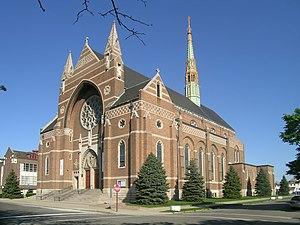
L'église Saint-Florian est une église catholique de l'État du Michigan aux États-Unis, dépendant de l'archidiocèse de Détroit et située à Hamtramck. Elle est particulièrement importante pour l'histoire de la communauté polonaise du Michigan et inscrite au Registre national des lieux historiques depuis 1984. Elle est dédiée à saint Florian.